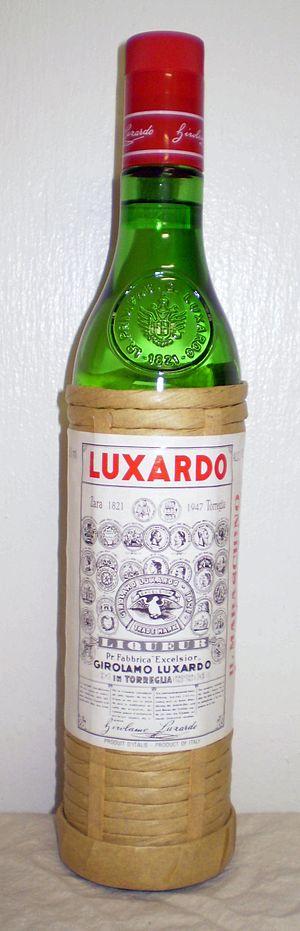
Le marasquin, ou maraschino, marrasquino, maraskino, est une liqueur incolore dont l'aromatisation est obtenue principalement par l'emploi du distillat de marasques ou du produit de la macération de cerises dans de l'alcool d'origine agricole.